Marizza

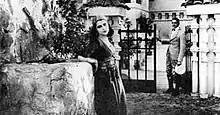
Screenshot

Marizza returns to her home village with her child, and leaves it with Yelina. When soldiers arrive to burn the cottages of all the smugglers, they set fire to Yelina's home as well. Sadja warns Marizza, who flees into the burning house to save her baby. Christo rescues them both.